Swathe

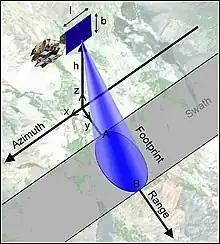
Swathe width of a satellite.

"Swathe width" may also refer to the width of any repetitively cut, scanned or sampled strip such as in aerial mapping, lidar, radar or sonar scans or multibeam echosounder bathymetric surveys collected by a moving satellite, aircraft or ship.